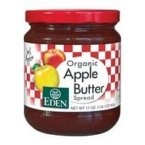
Item Name: Eden Foods Organic Apple Butter ( 12x17 OZ) ( Value Bulk Multi-pack)
Product Description: An Eden selected blend of organically grown apples, very slowly kettle cooked with a bit of our organic apple juice concentrate. A versatile tangy sweet spread that makes healthy eating an easy pleasure. Fat free and sodium free. k pareve pareve.
Value: 204.0
Unit: Fl Oz

Price: 16.68